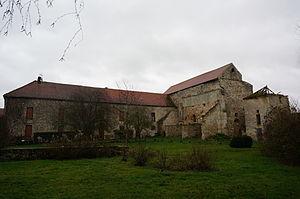
La ferme du temple de passy grigny.
La commanderie de Passy, ou de Paci était une commanderie hospitalière dont l'origine remonte aux Templiers. Elle se trouve dans le département de la Marne, arrondissement de Reims, canton de Châtillon-sur-Marne.